Yūrakuchō

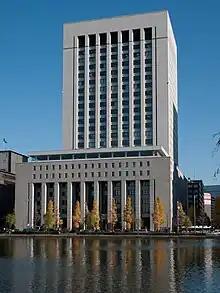
The DN Tower 21 incorporates the building Douglas MacArthur used as the headquarters of SCAP.

One of the landmarks in Yūrakuchō is the DN Tower 21. Home of The Dai-ichi Mutual Life Insurance Company, the building, across the moat from the Imperial Palace, was the headquarters of Supreme Commander of the Allied Powers under Douglas MacArthur during the Occupation of Japan. Norinchukin Bank shares the facility.